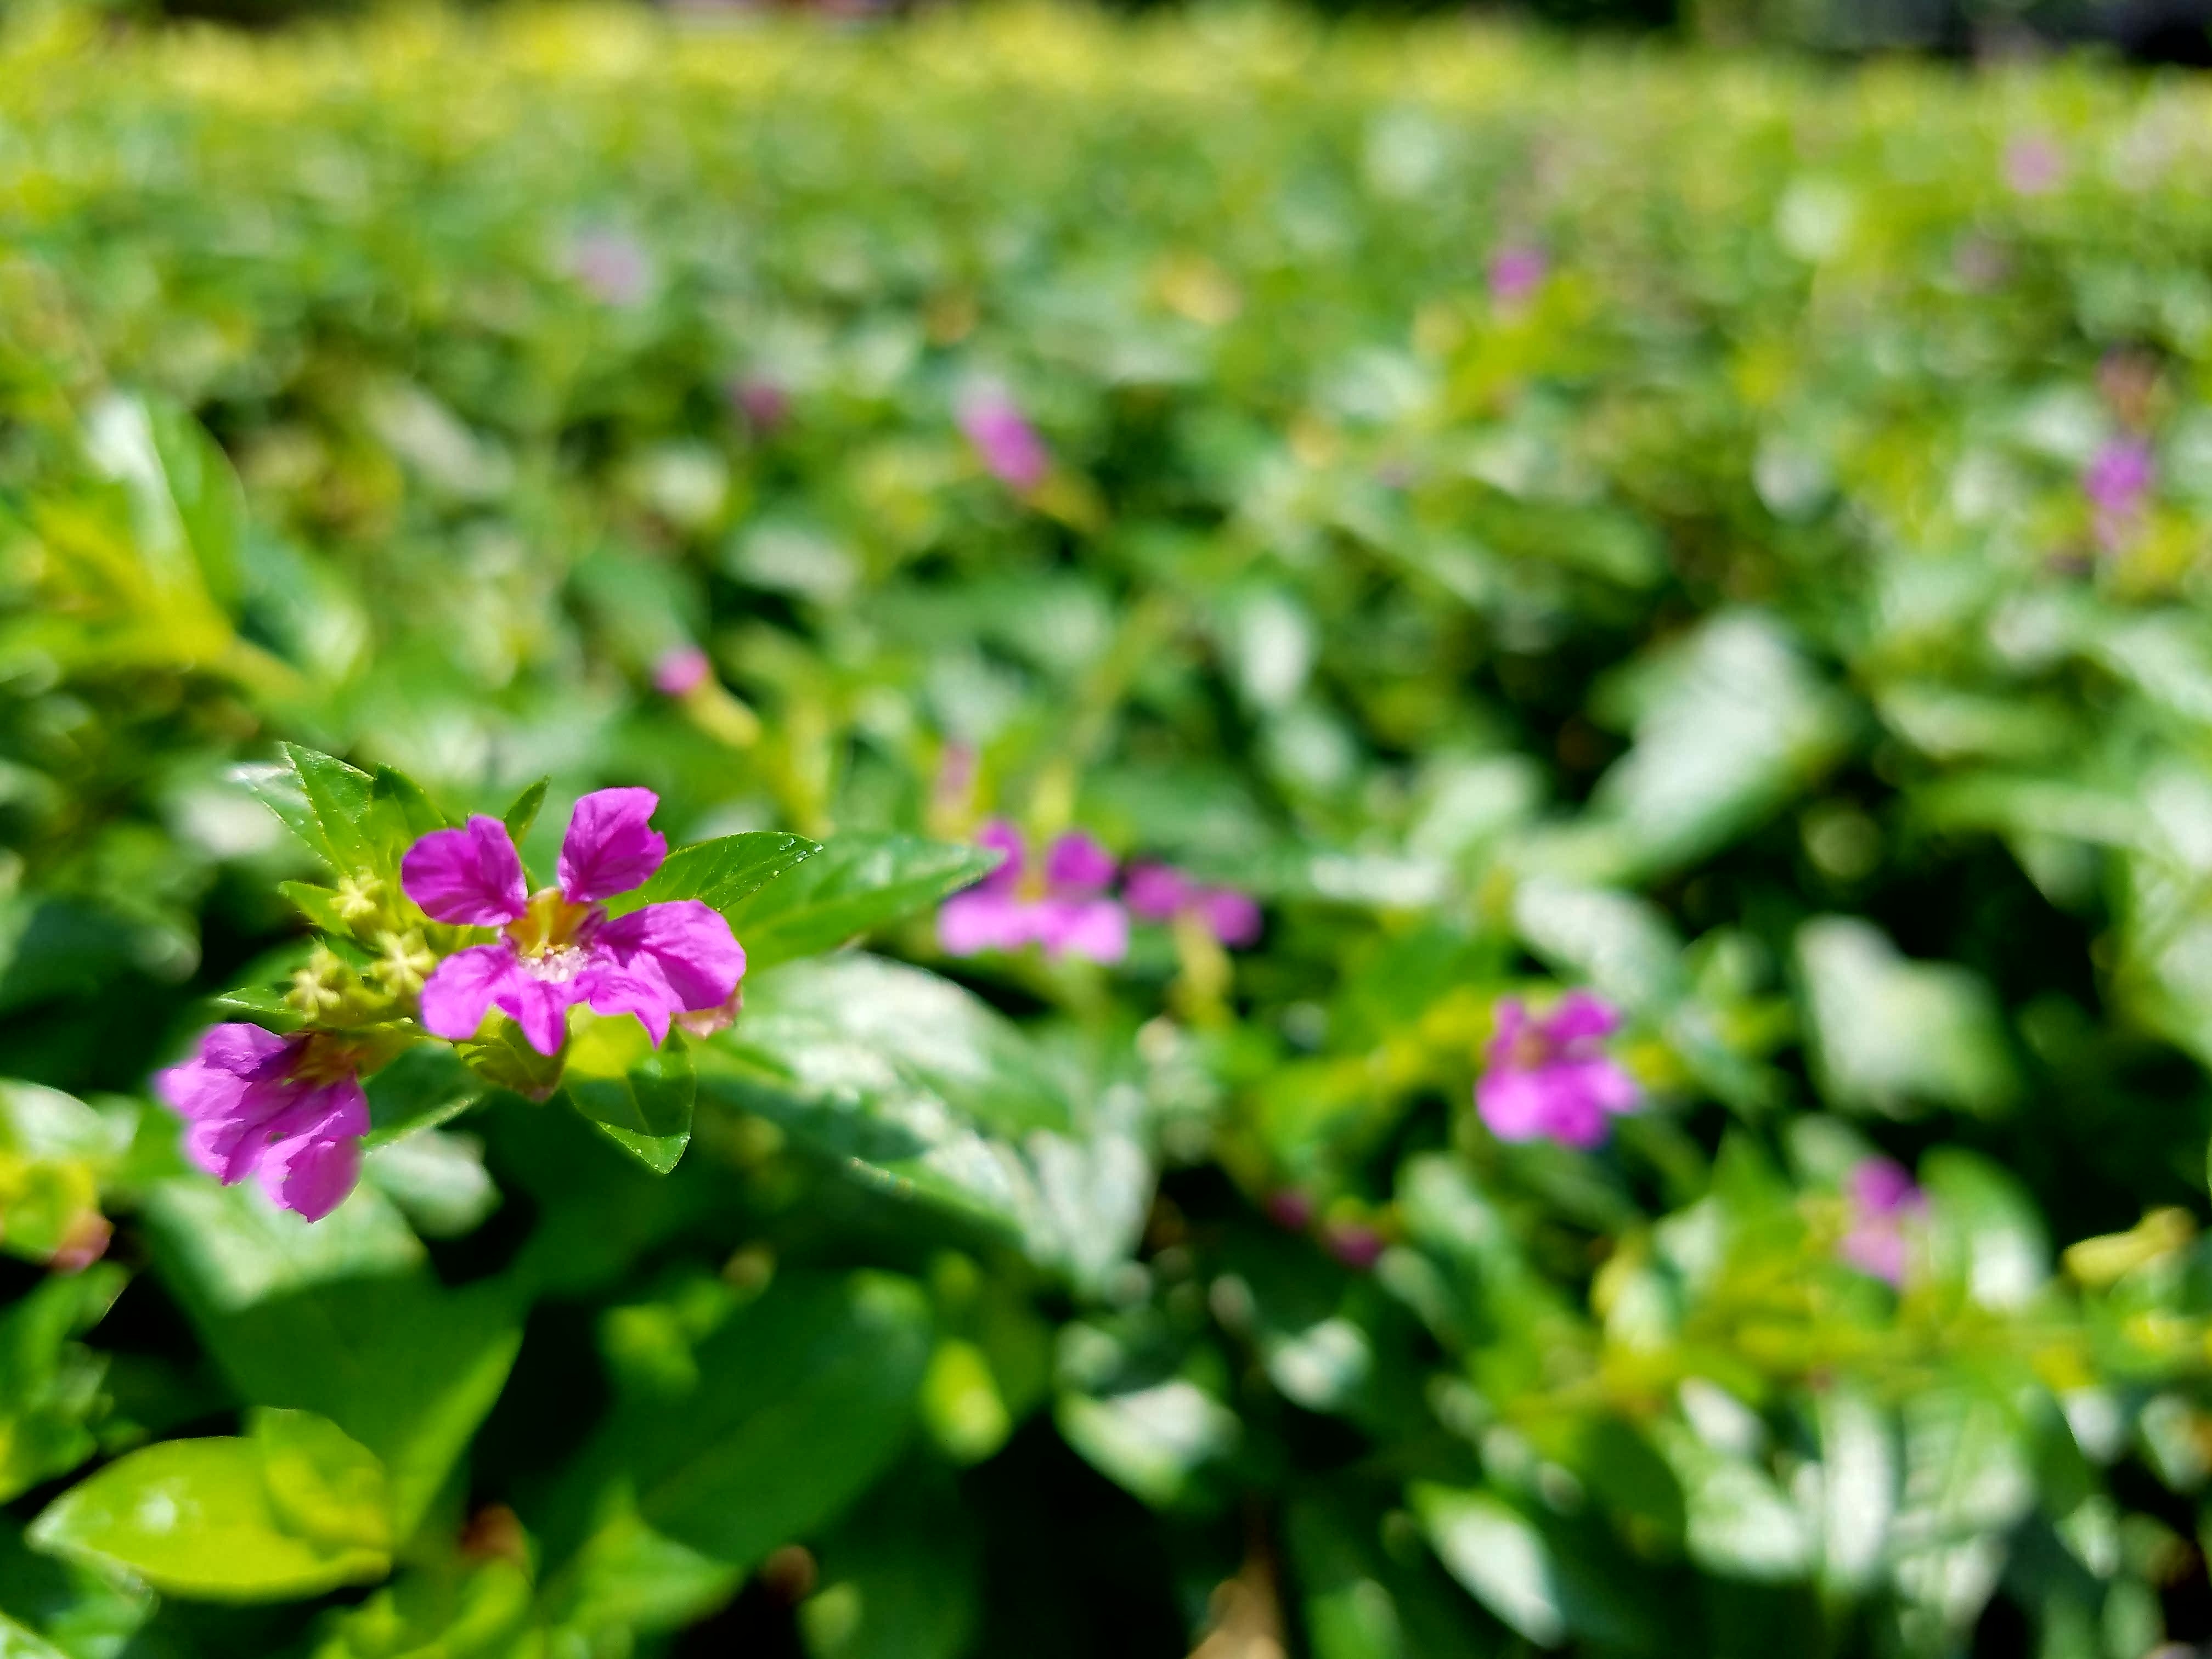
nature, grass, blossom, plant, lawn, meadow, leaf, flower, petal, green, botany, garden, flora, wildflower, shrub, macro photography, flowering plant, annual plant, land plant